Jerry Richardson

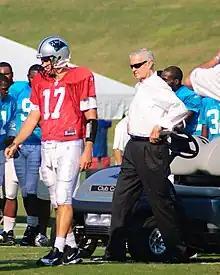
Richardson with Jake Delhomme at the Panthers' training camp at Wofford College in Spartanburg in August 2009

On October 26, 1993, Richardson became the first former NFL player since George Halas to become an owner when the Carolina Panthers were unanimously awarded the NFL's 29th franchise. The Panthers have represented not only Charlotte and North Carolina, but the surrounding region; the area has benefited from the franchise's success.